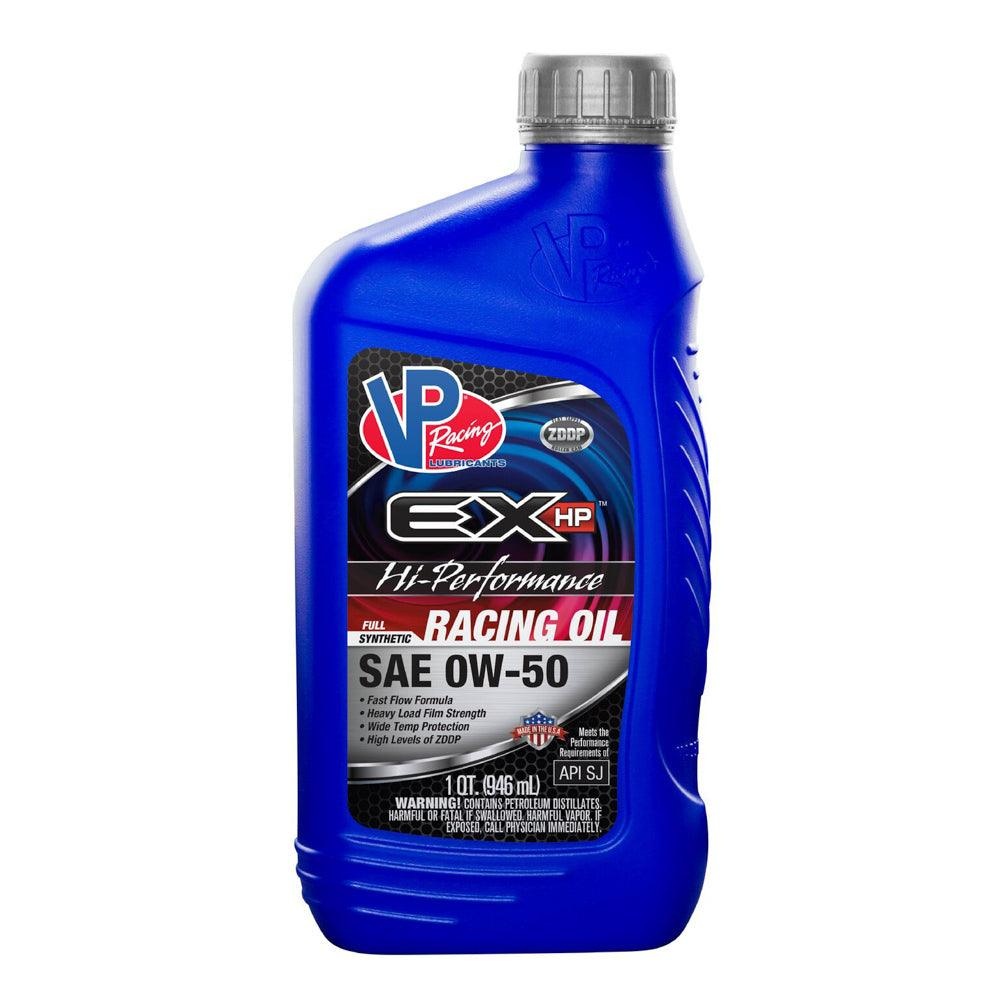
VP 0w50 EX Hi-Perf 1 Qt
Motor Oil - EX HP - 0W50 - HiPerformance - 1 qt Bottle - Each
Brand: VP RACING
Category: Vehicles & Parts > Vehicle Parts & Accessories > Vehicle Maintenance, Care & Decor > Vehicle Fluids > Vehicle Motor Oil > High Mileage Motor Oil